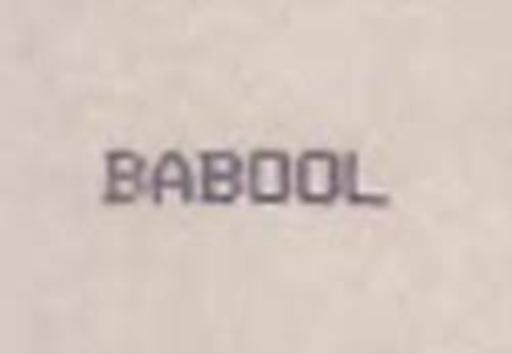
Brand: babool
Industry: Necessities